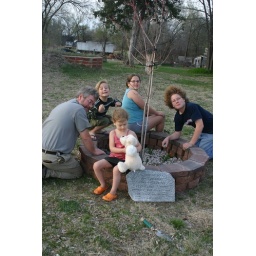
helping plant flowers and set stone around the Micah maple tree